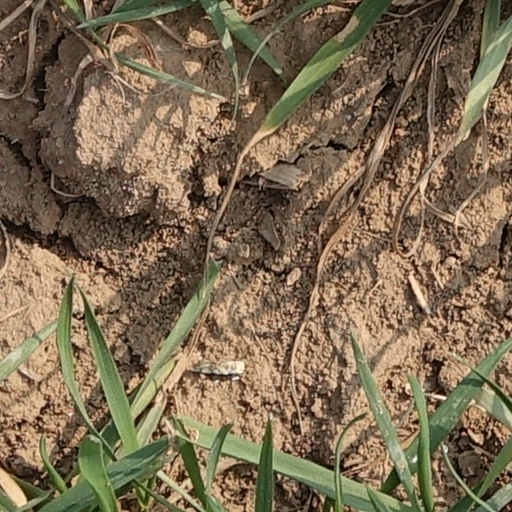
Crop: wheat